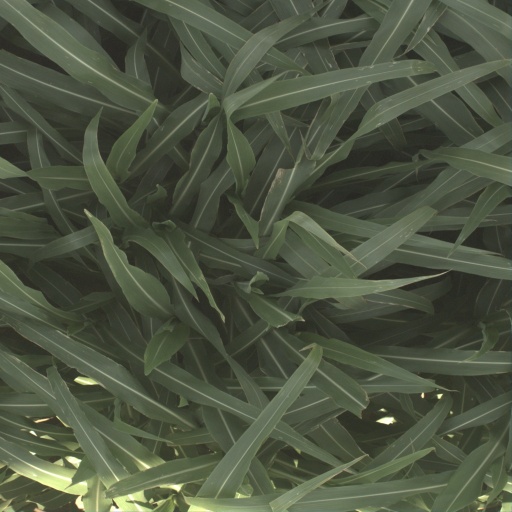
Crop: sorghum